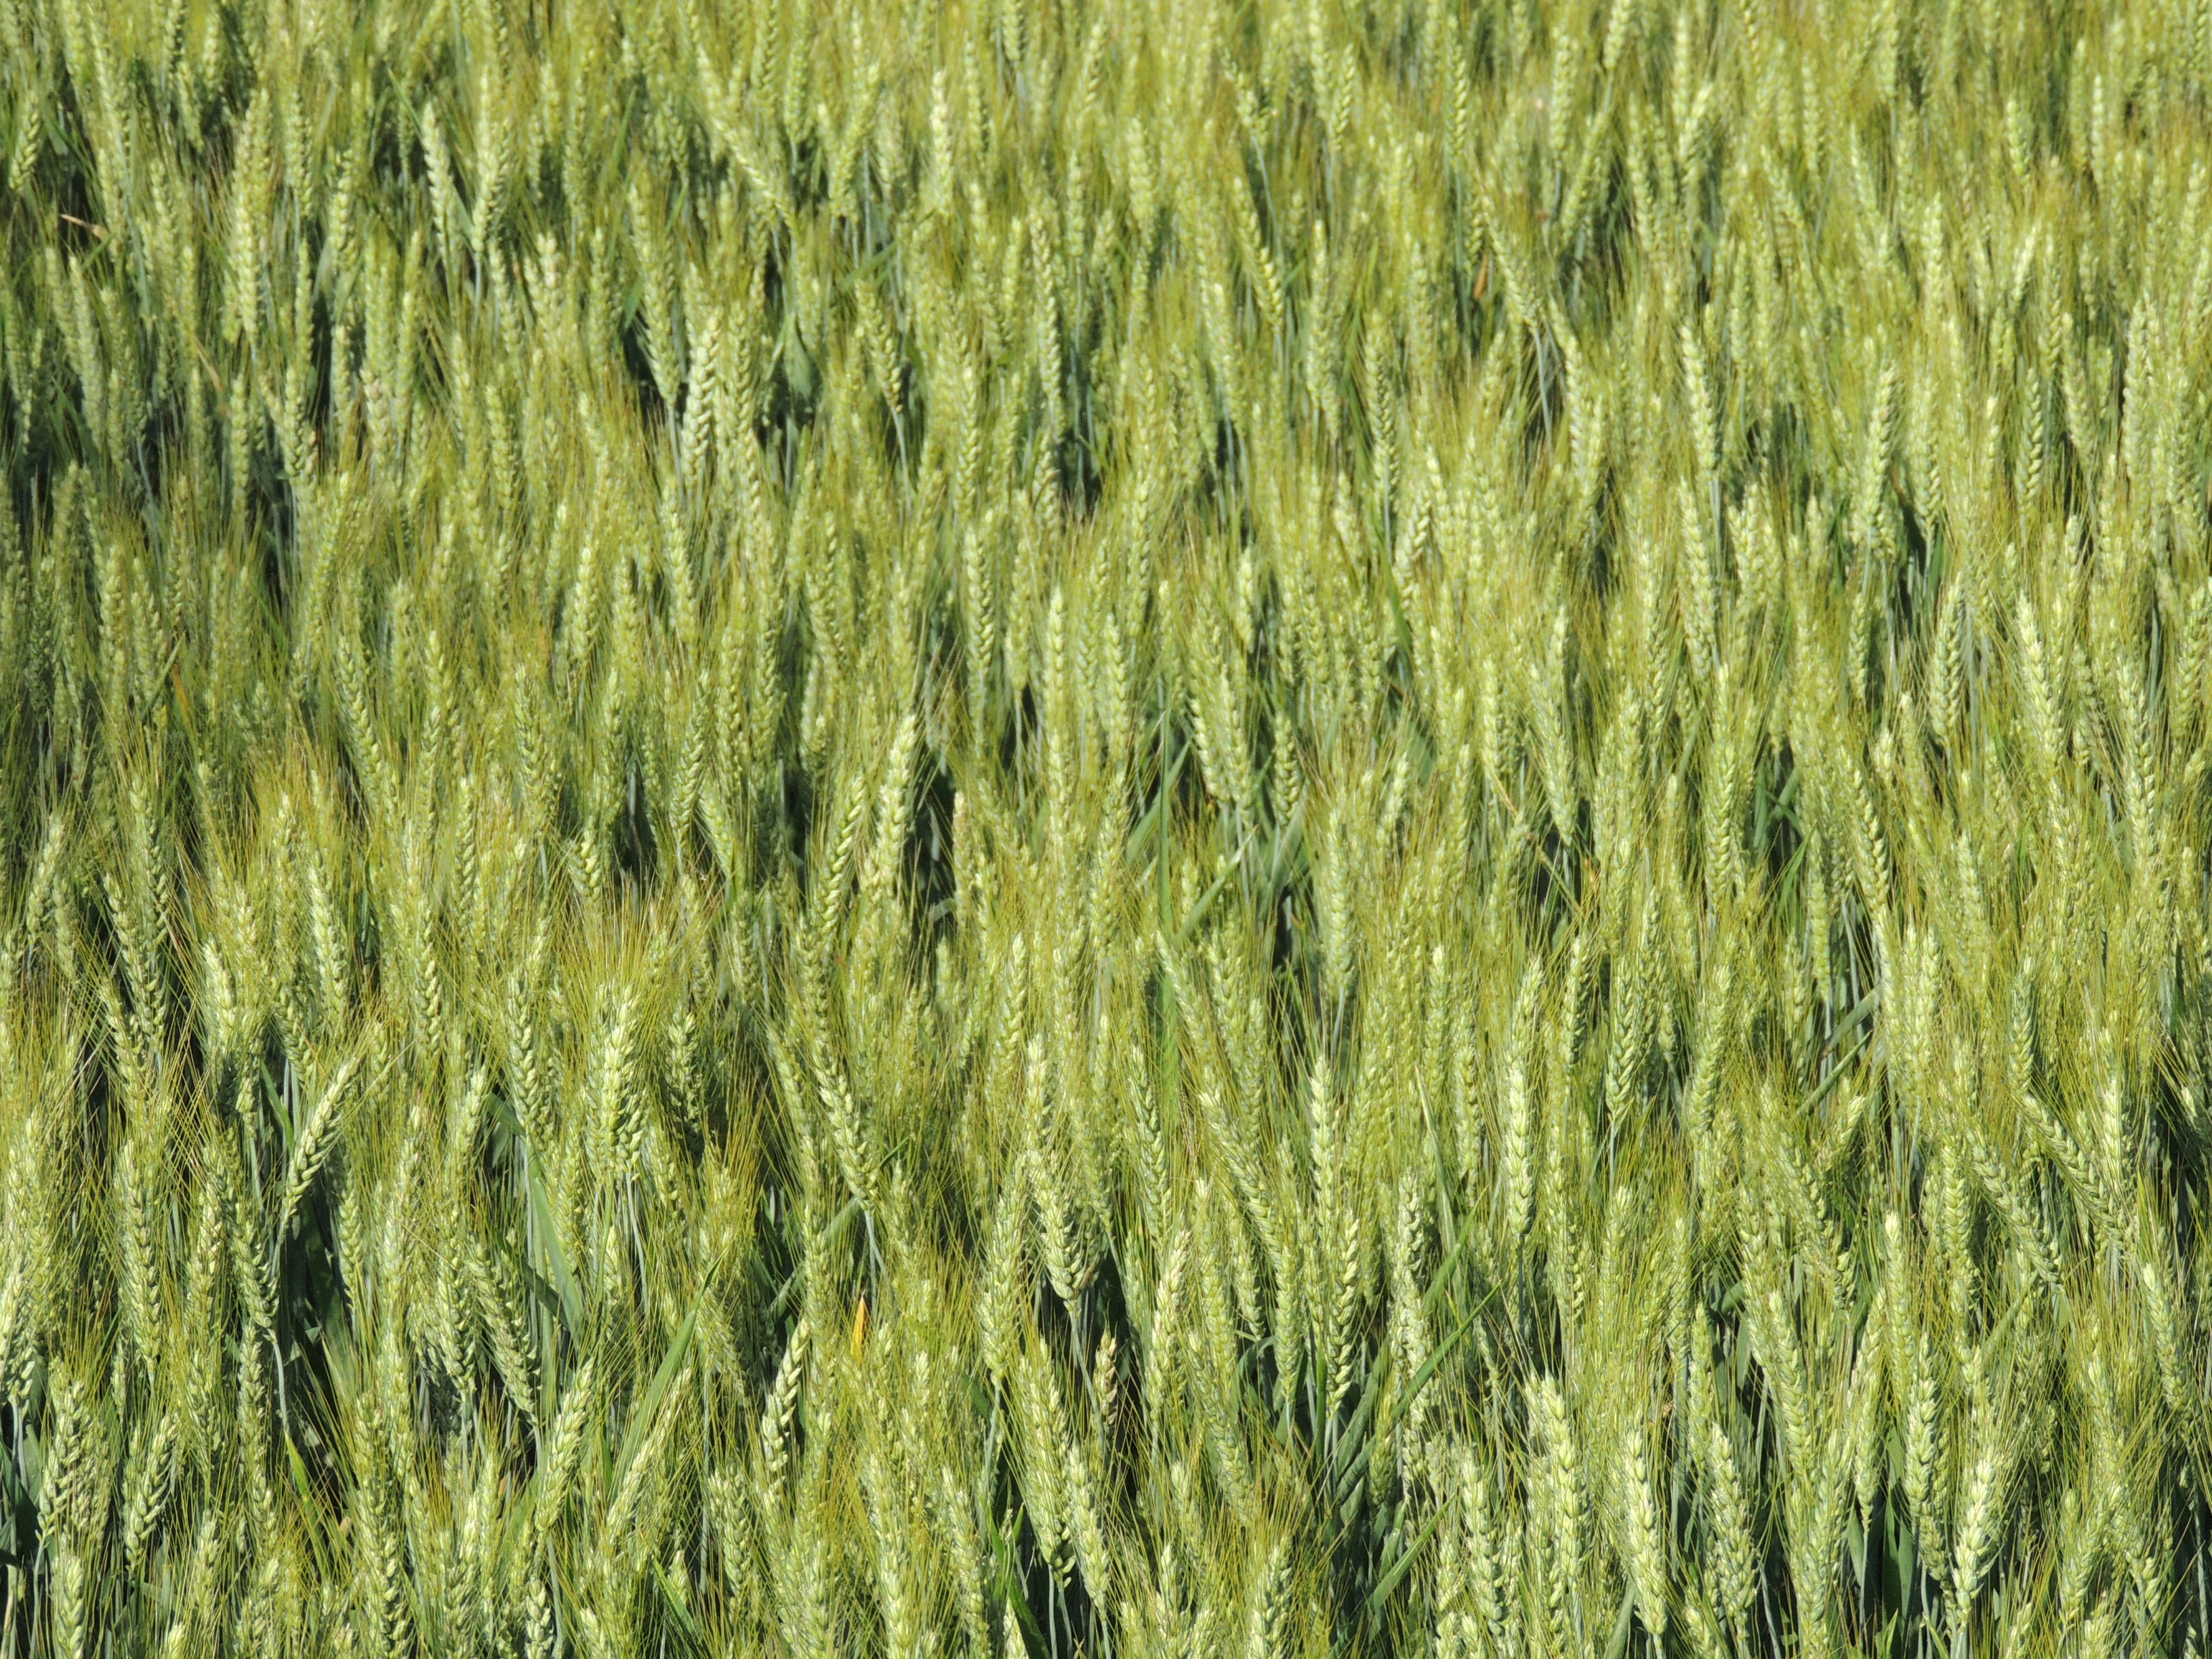
tree, nature, plant, field, wheat, food, spring, crop, agriculture, cornfield, epi, cereals, flowering plant, triticale, grass family, plant stem, land plant